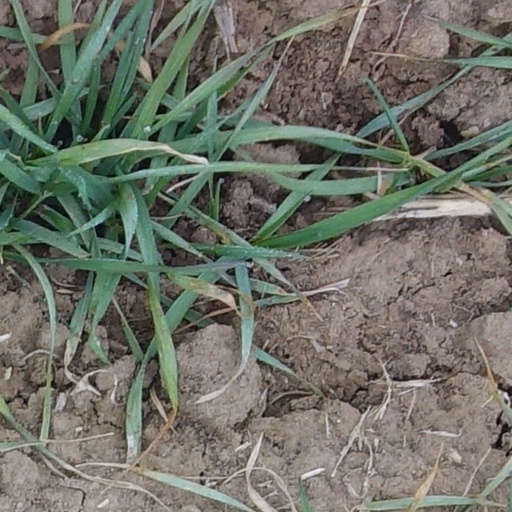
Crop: wheat